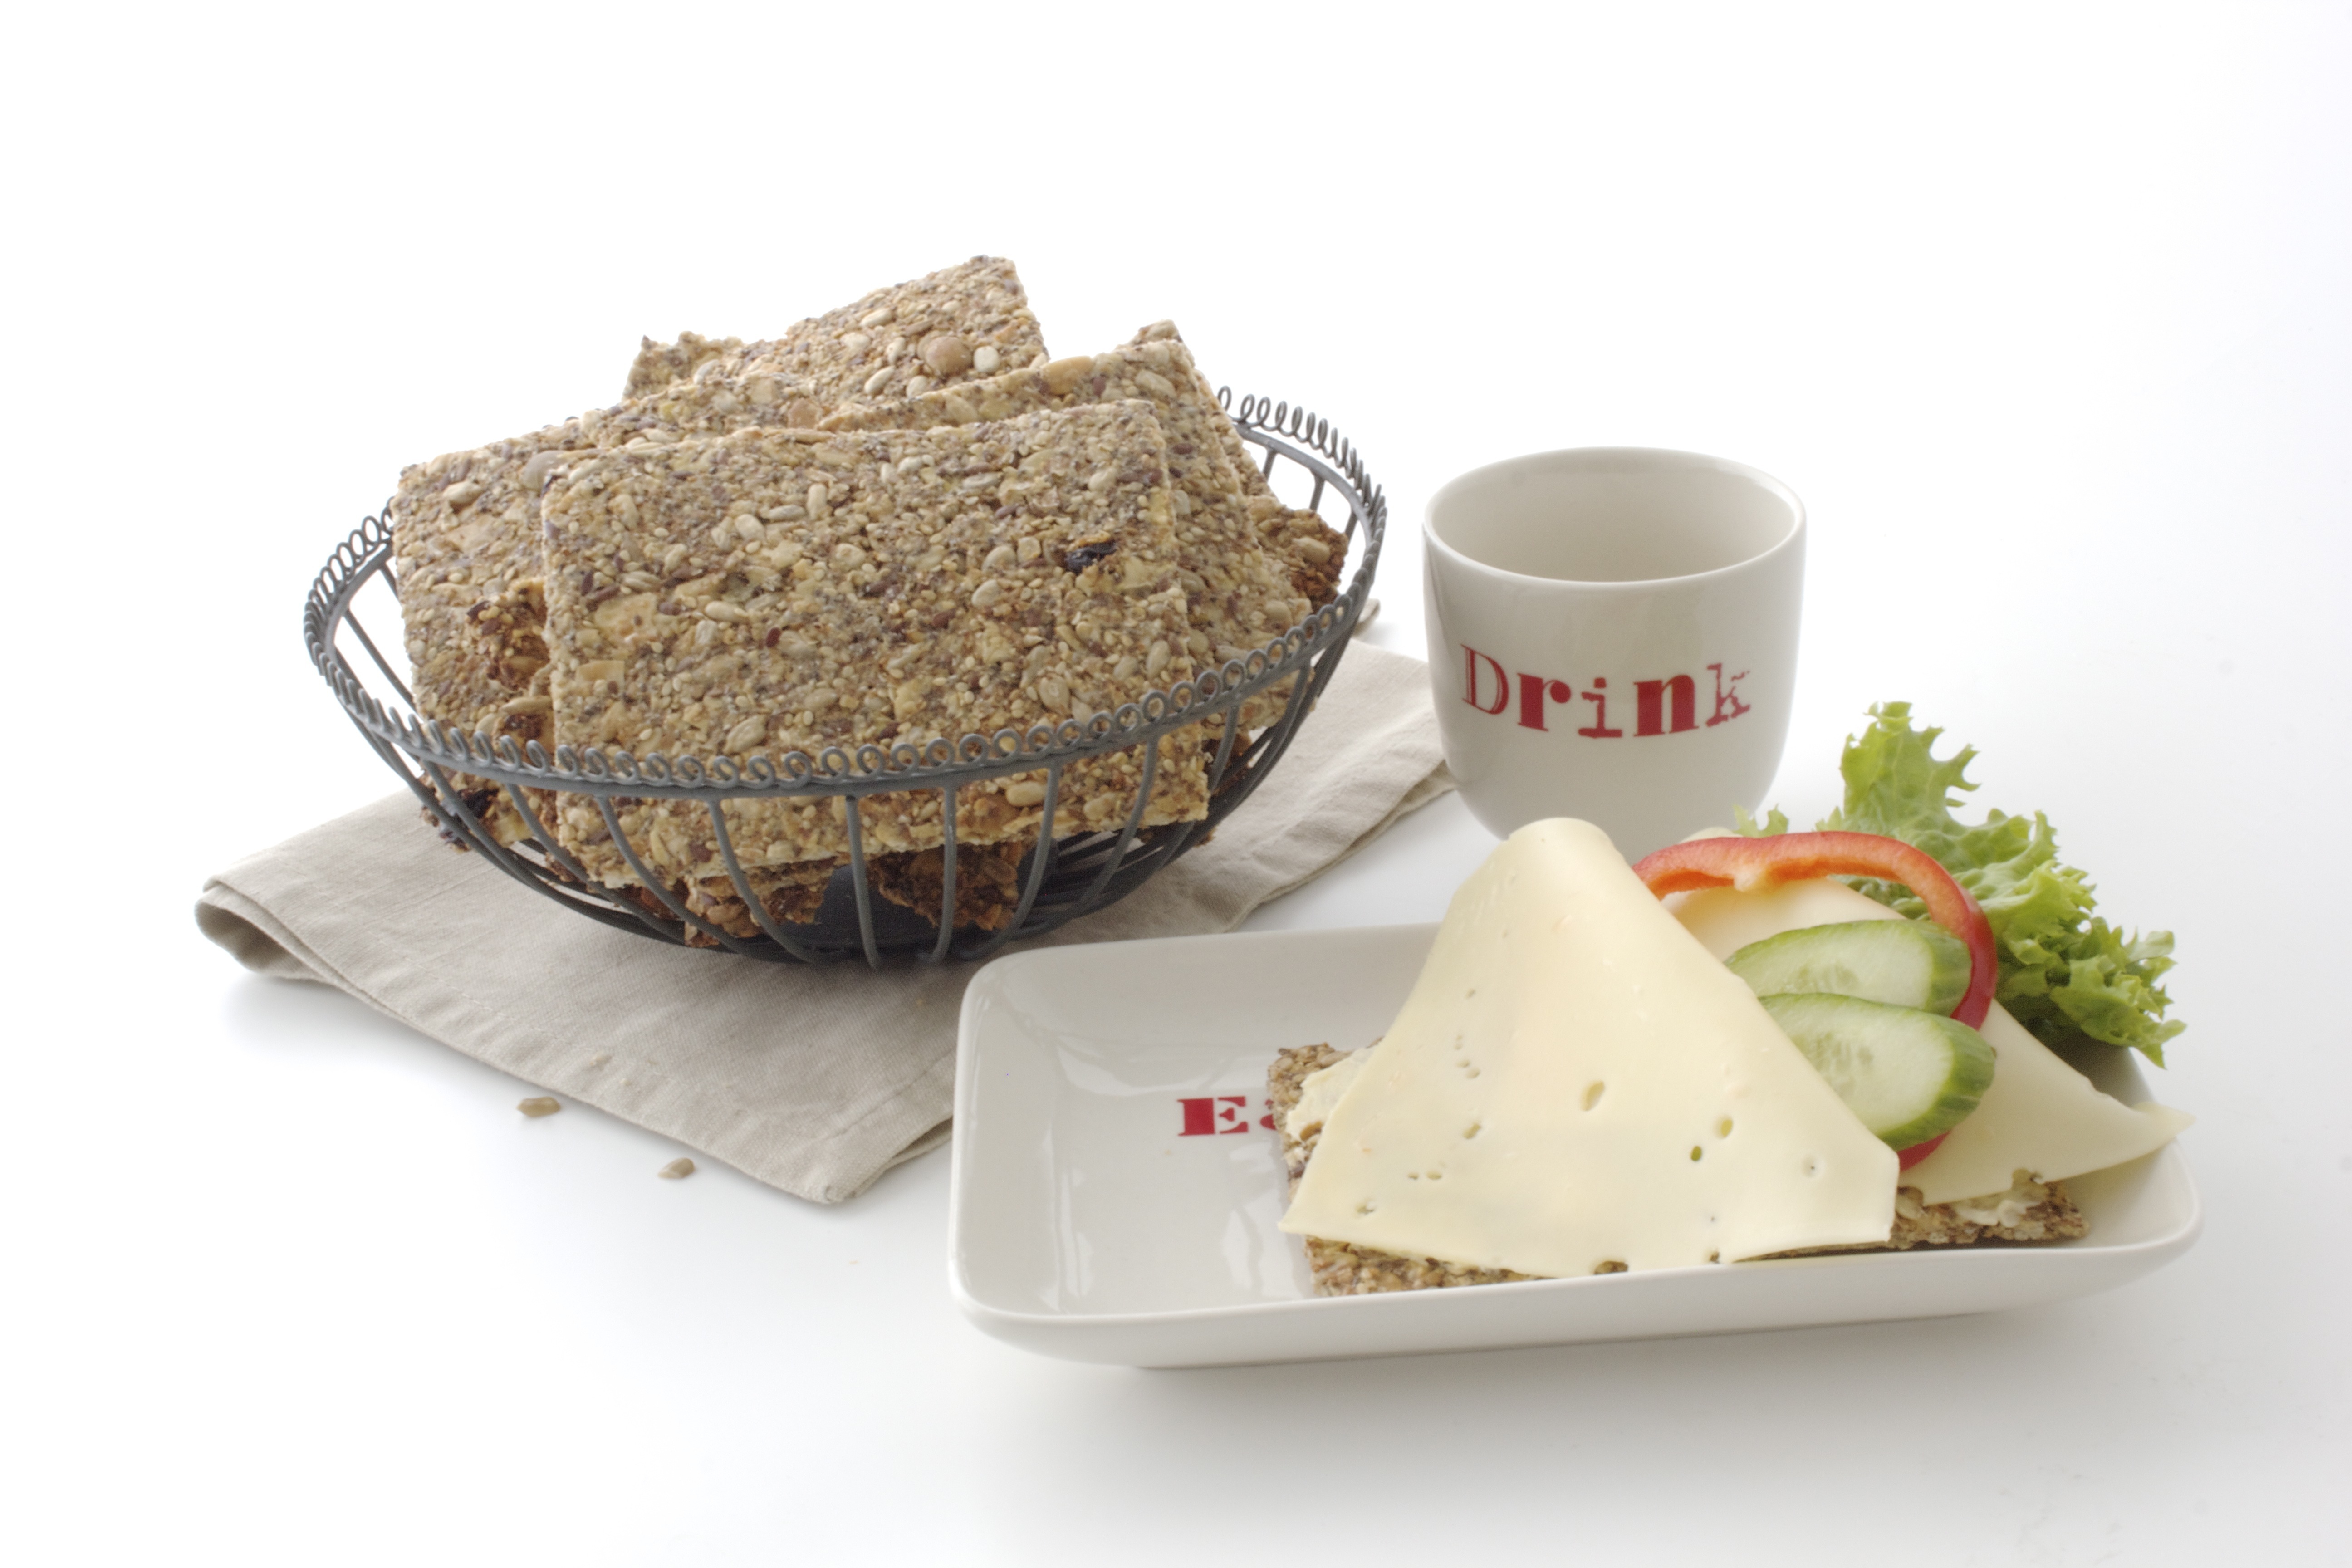
dish, meal, food, produce, breakfast, lunch, cuisine, cheese, coconut, crackers, order